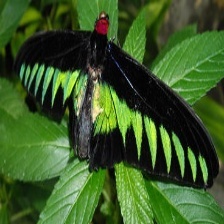
Species: BROOKES BIRDWING